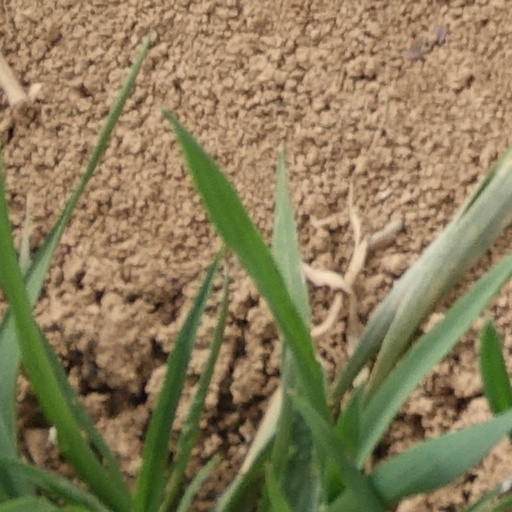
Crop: wheat